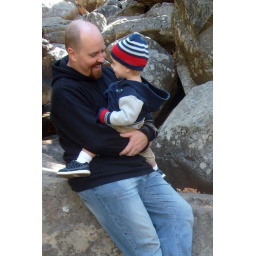
I'm holding my younger boy down near the river where we were all throwing rocks